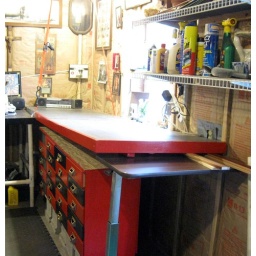
He said raise the end with that over bed table you got.